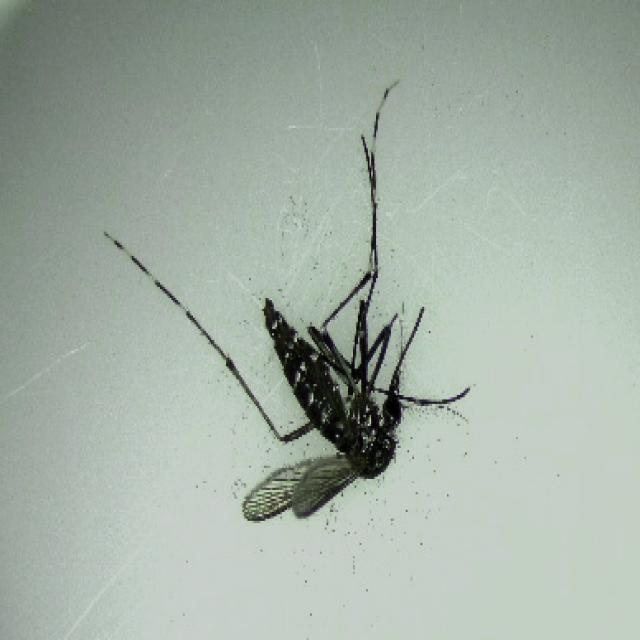
Species: aedes_albopictus